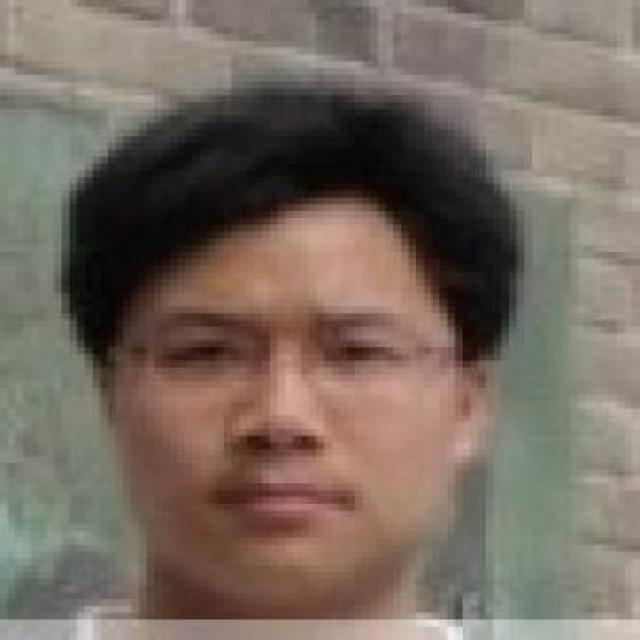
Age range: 21-44